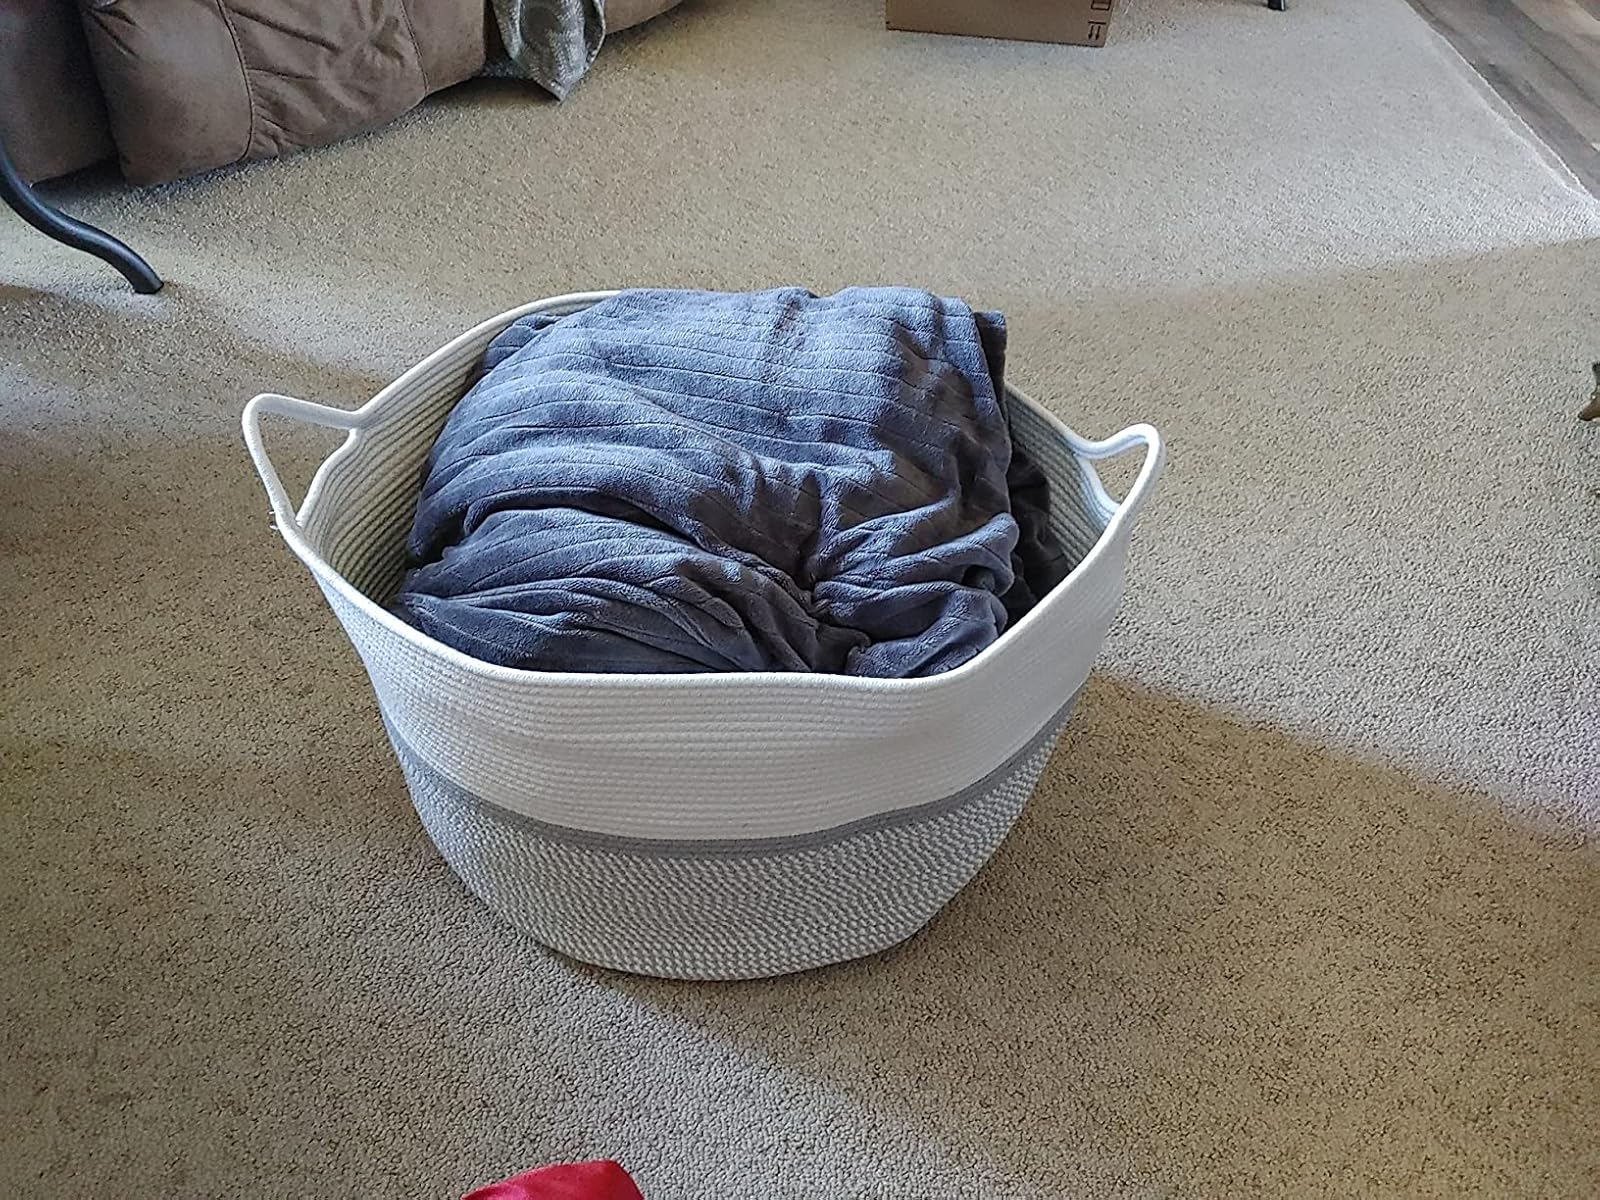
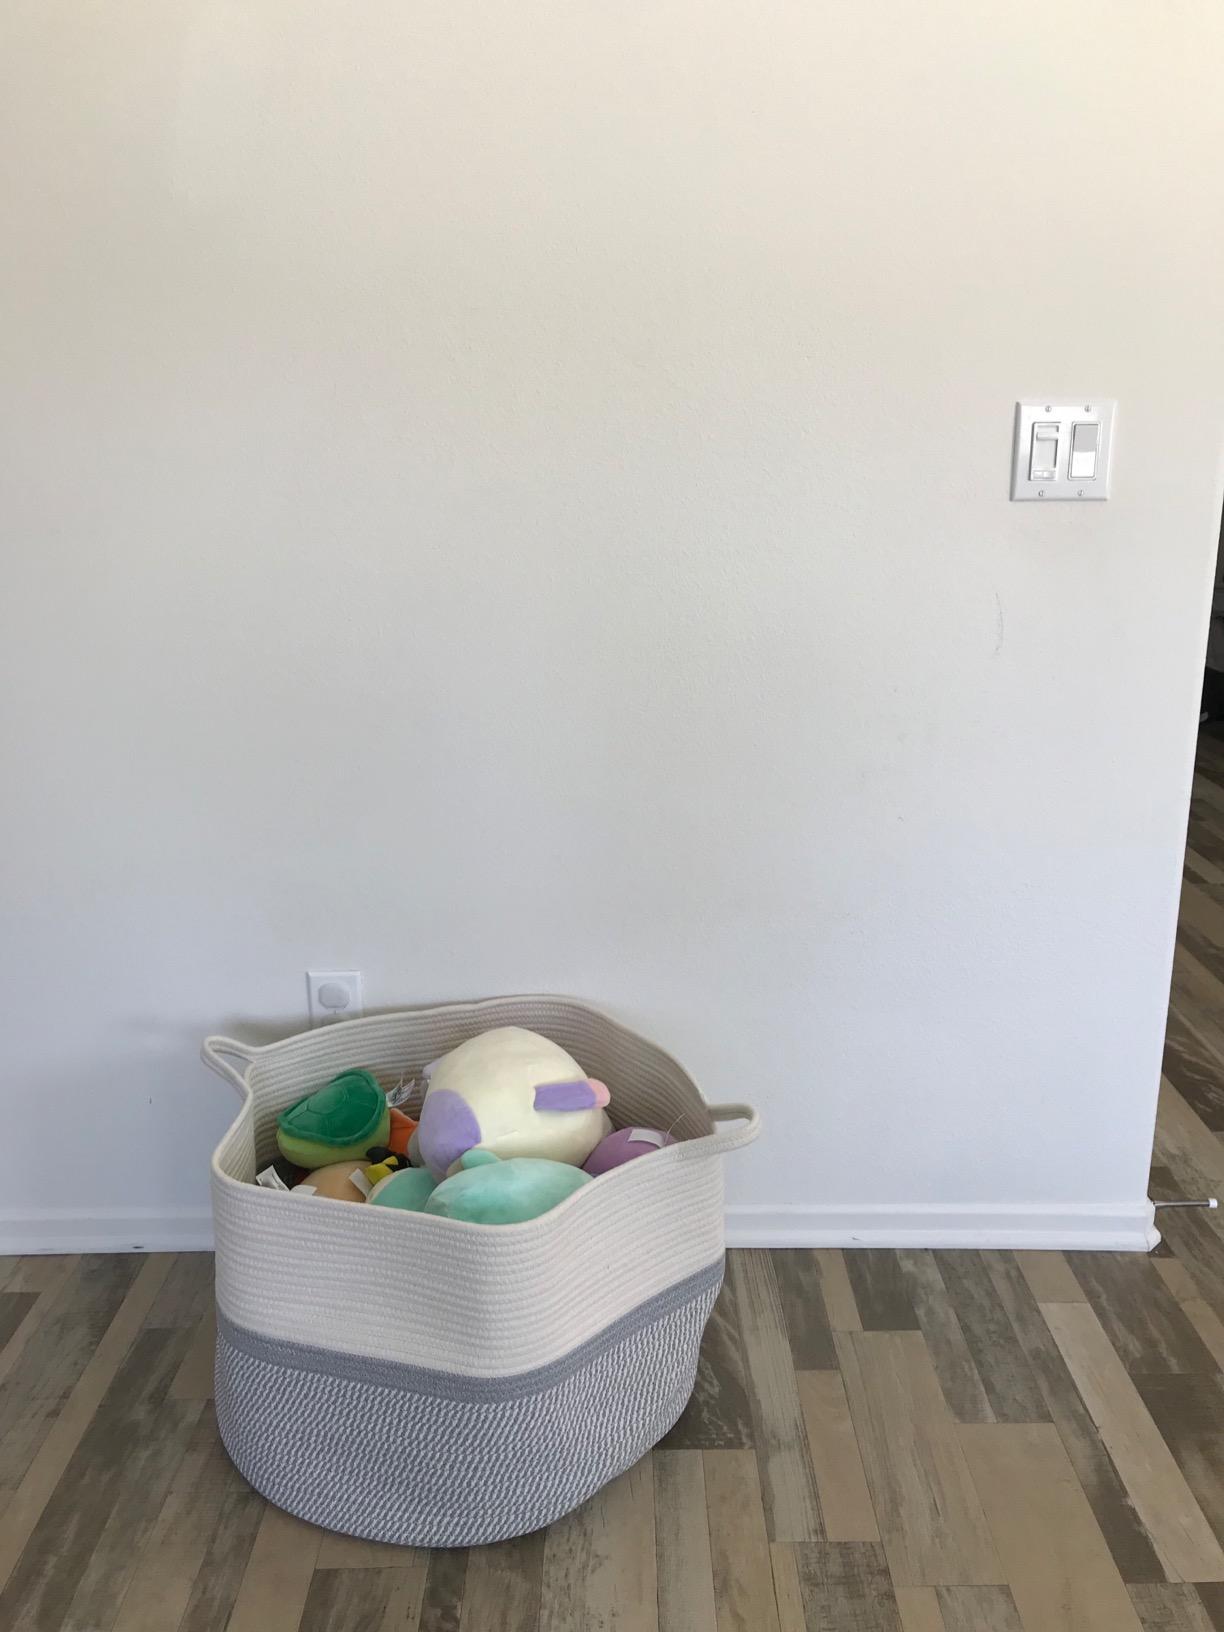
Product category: items_hamper
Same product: yes